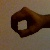
The image shows a hand gesture representing the number 0 in Indian Sign Language.